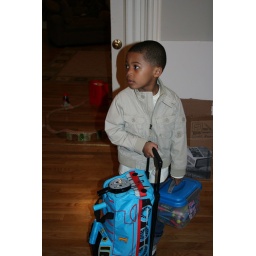
there are no clothes in either of his bags - just a bag of toy trains and markers